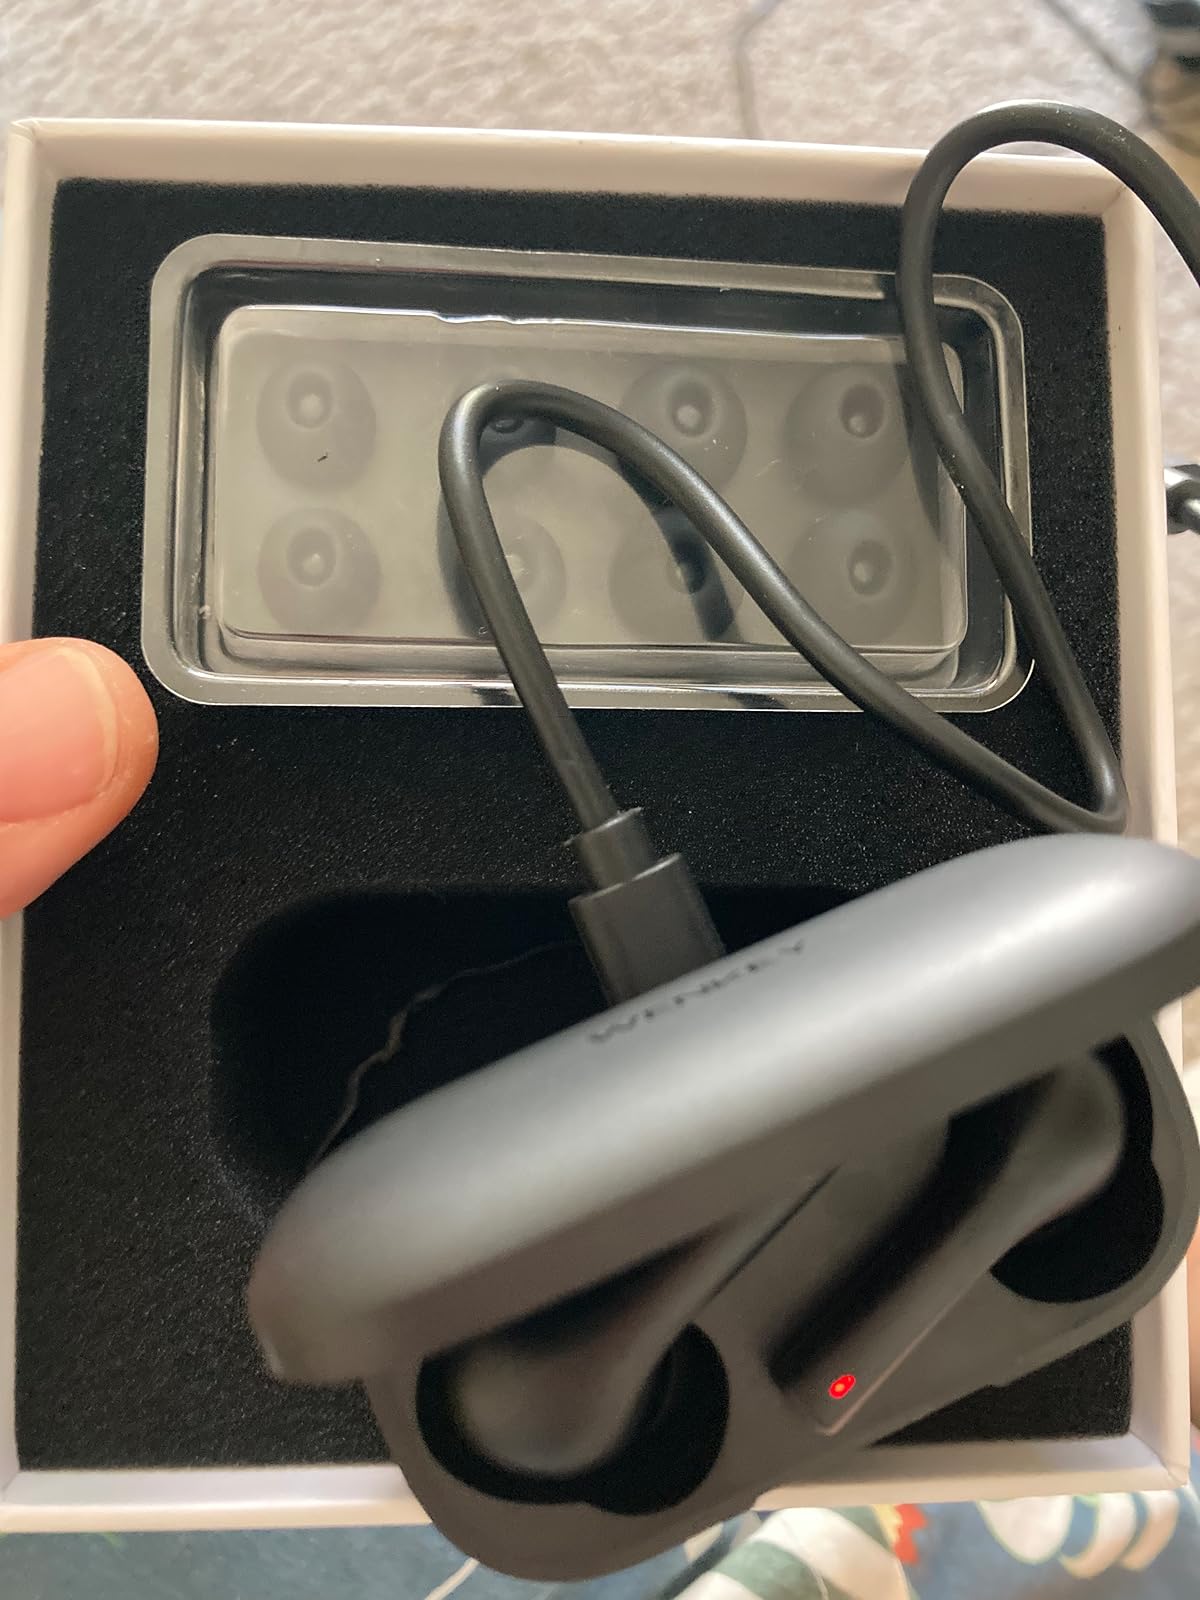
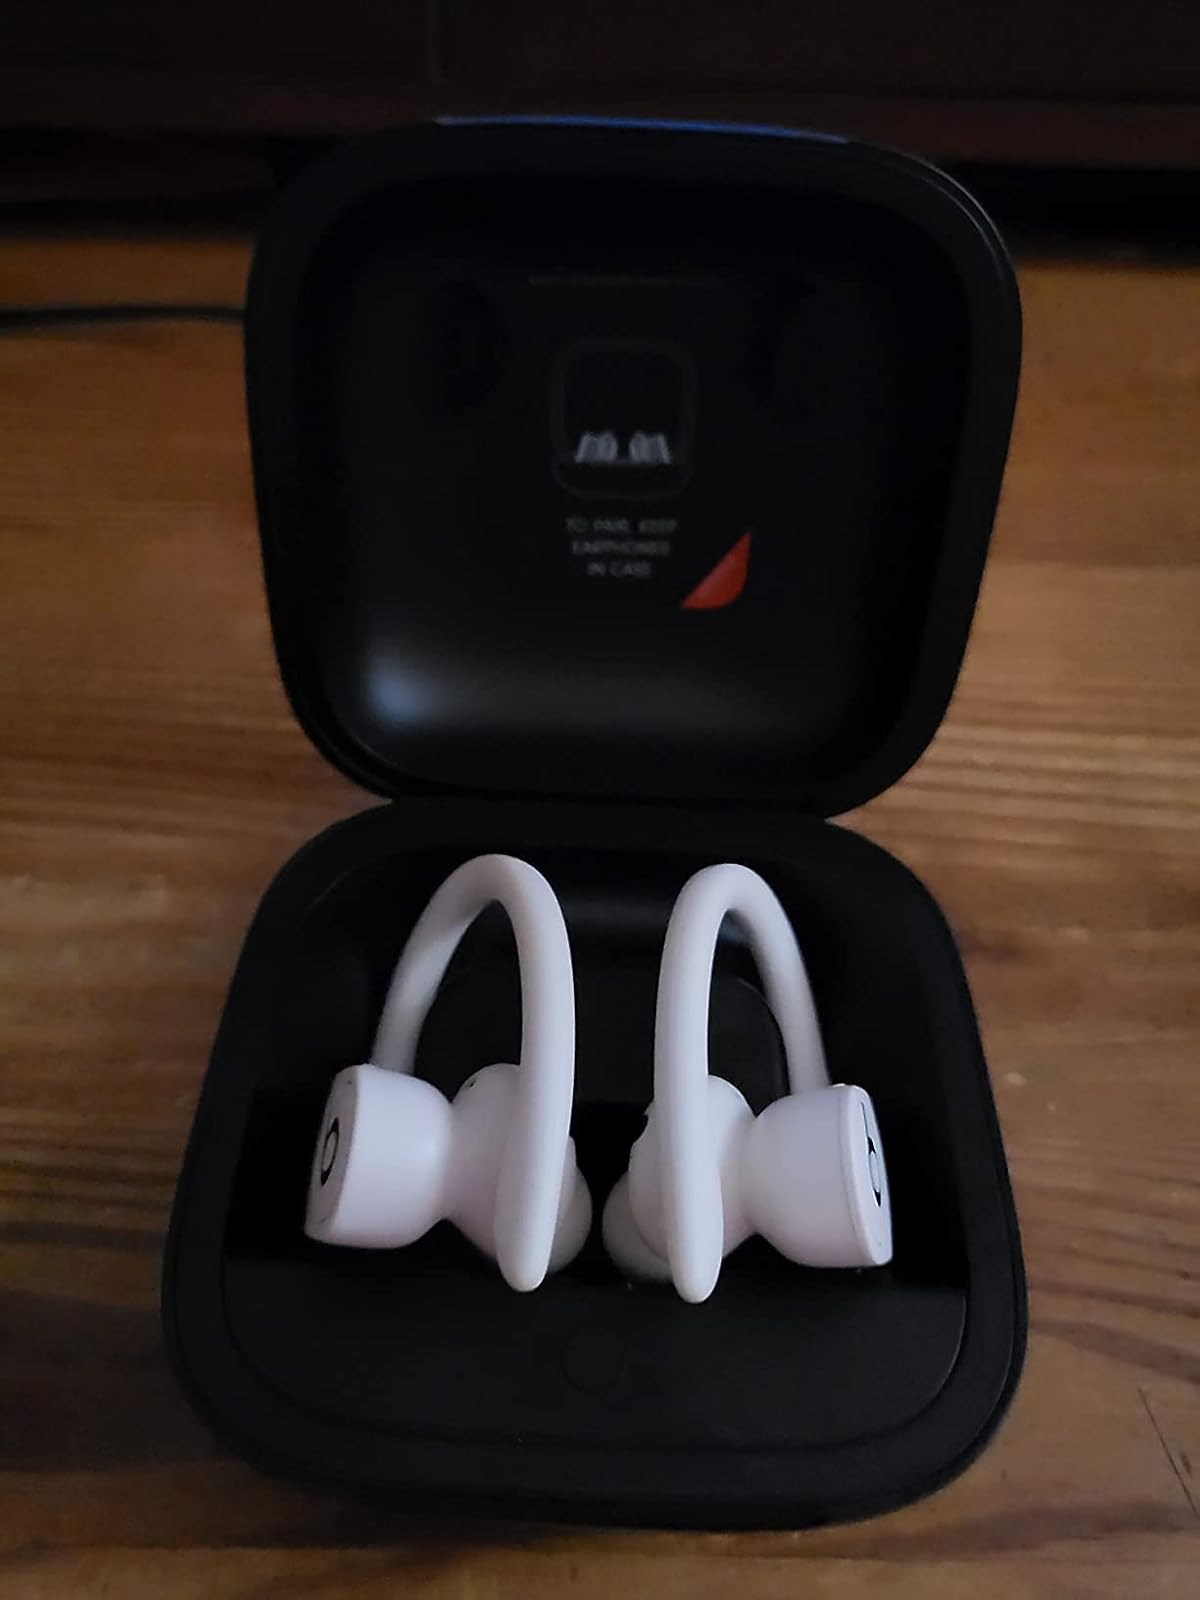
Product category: earbuds
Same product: no